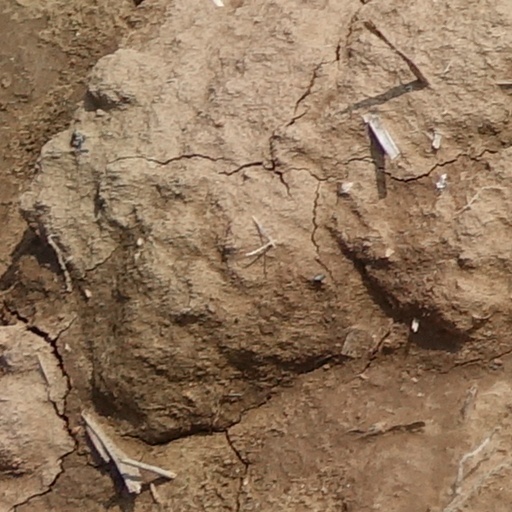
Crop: wheat